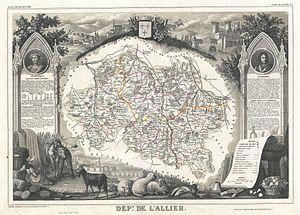
Cet article présente l'histoire, les caractéristiques et les événements significatifs ayant marqué le réseau routier du département de l'Allier en France.